Air force history of Iran

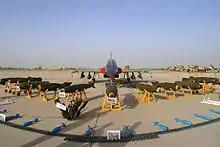
HESA Azarakhsh.

The exact current composition of the IRIAF is hard to determine, but estimates do exist. Due to the continuous spare parts shortages faced by the air force, a decision was made in the late 1980s to develop a local aerospace industry to support the air force.